Battle of Plaman Mapu

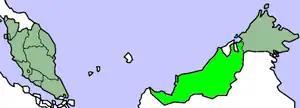
Sarawak, one of the contested regions of Borneo and the site of the battle, which took place on the southern border

In 1957, Malaya received its independence from Britain as part of their decolonisation process in that region. The British government, in their reorganisation of the region following their departure, sought to combine Malaya with Singapore and the states of Sarawak, North Borneo, and Brunei to form a new 'Malaysian Federation.' This would serve British interests in these regions, particularly military basing rights, which they hoped the Malaysians would protect. Indonesia, however, and in particular President Sukarno, was fiercely opposed to such a project. Sukarno, who was leaning ever closer towards the Communist bloc of China and Russia, despised the 'imperialist' British, and had planned to incorporate the latter three regions, all of which are located on the northern tip of Borneo, with the Indonesian-controlled territory of Kalimantan, which makes up the vast majority of that island. Sukarno determined to begin a military Confrontation with Malaysia, which through a series of raids and supported revolts might improve Indonesia's position in negotiating for the island.